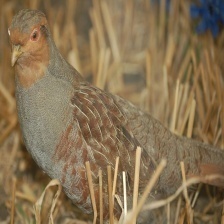
Species: GRAY PARTRIDGE
Scientific name: PERDIX PERDIX
ImageNet parent category: partridge